History of Asmara

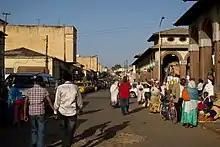
Asmara's market (2013)

In addition, Afewerki has introduced a strict policy of self-sufficiency. Under the pretext that Eritrea has historically refused to fall victim to the strategic desires of other nations, an idea that is not totally unfounded, Afewerki rejects any kind of help from abroad. In 2007 alone, the President turned down 200 million dollars meant to aide in the country’s relief efforts. This has fatal consequences when it comes to caring for Asmara’s heritage, something one of the poorest nations in the world cannot do alone. As mentioned above, the CARP, with its $5 million budget allotted by the World Bank, was abandoned. Another project with the purpose of renewing Asmara’s city center, this time sponsored by the European Union, together with other EU aid programs were accounted for in 2011. Other programs aimed at preserving Asmara’s city center are not on the table at the moment, and it is difficult to imagine that Afewerki will bypass his tendency toward isolationism and accept the necessary financial and technical assistance from abroad that could revive such programs.